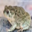
Label: frog